Heilbronn

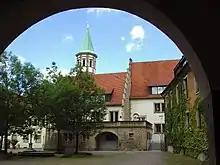
The "Deutschhof"

In 1225, Heilbronn was incorporated into the Hohenstaufen Empire as "oppidum Heilecbrunnen". "Oppidum" signified a city fortified by parapet and trenches. Later during the 13th century, the Teutonic Knights obtained ownership of a large area south of Heilbronn which would remain owned by that order until German Mediatisation in 1805. Starting in 1268, the order built the "Deutschhof" there as one of its residences. The church building of the order that was located on the premises was modified and expanded several times: First in 1350 it was expanded (Gothic), then it was remodeled in 1719 (Baroque), and in 1977, it was consecrated as a cathedral.